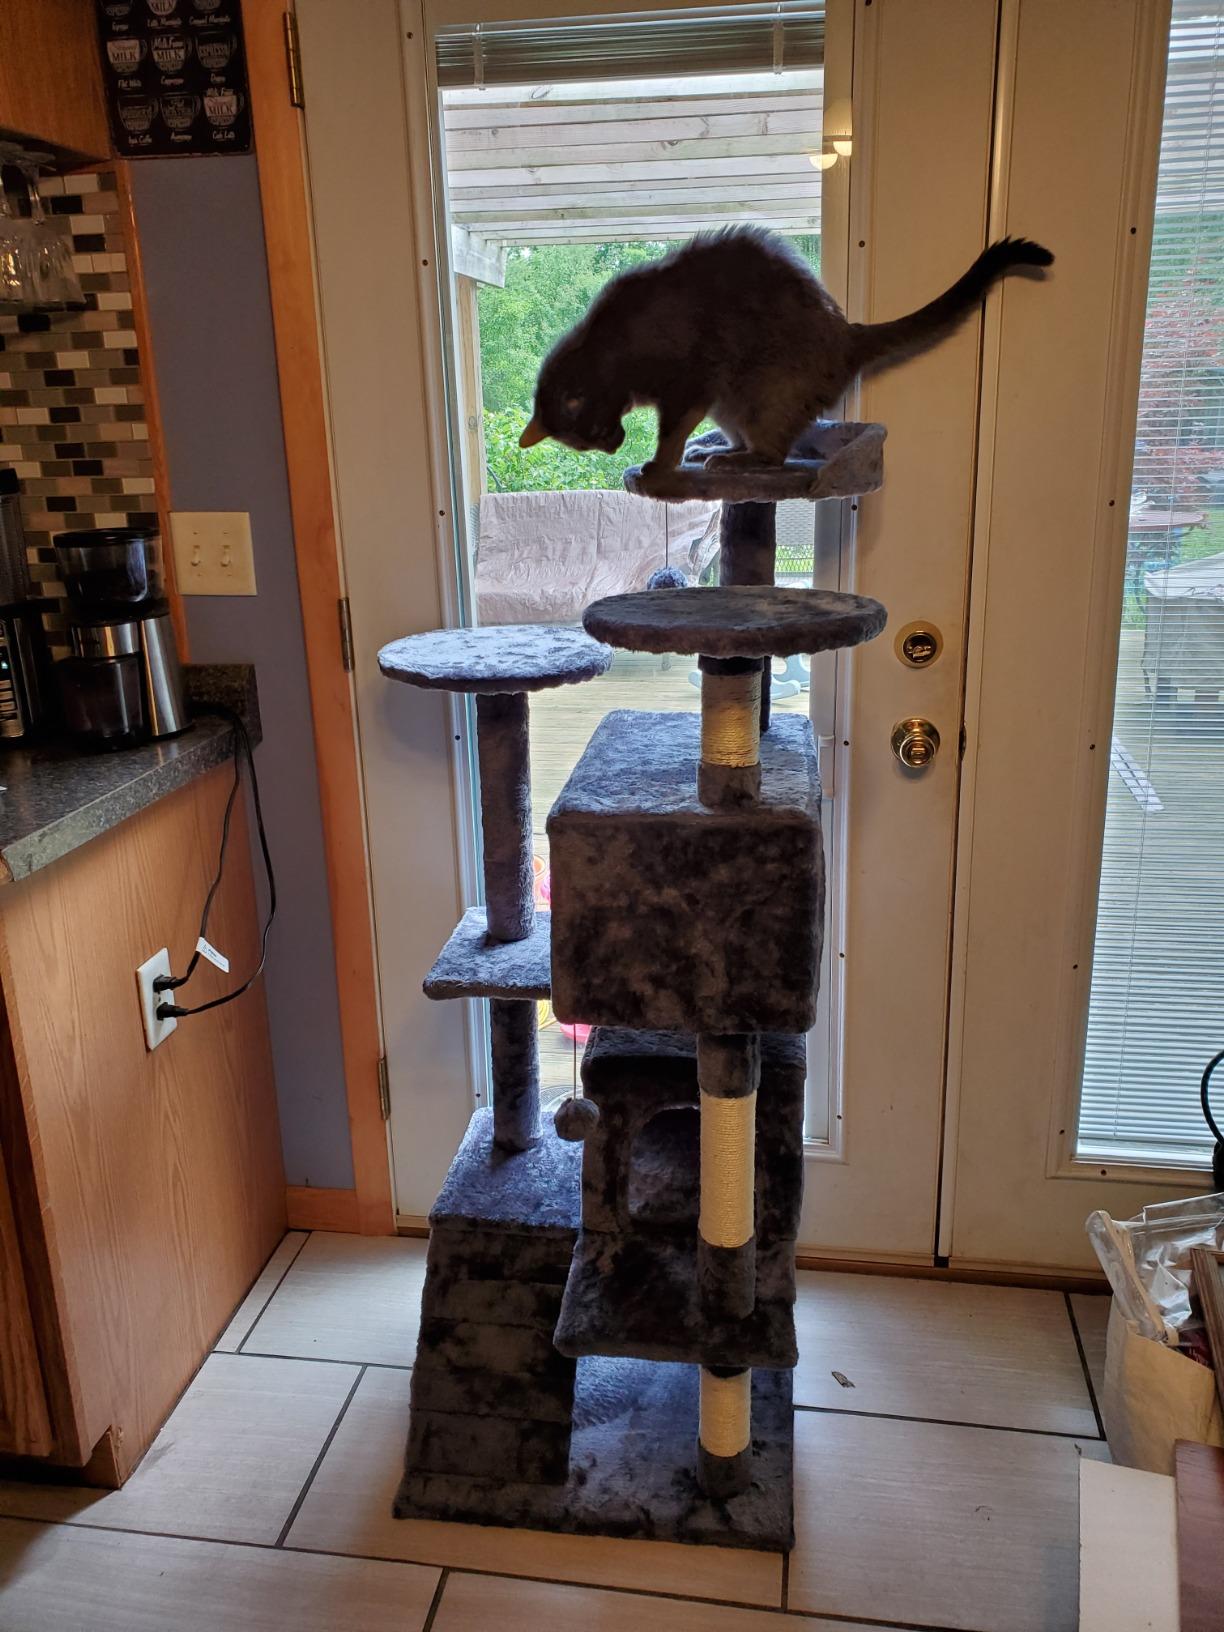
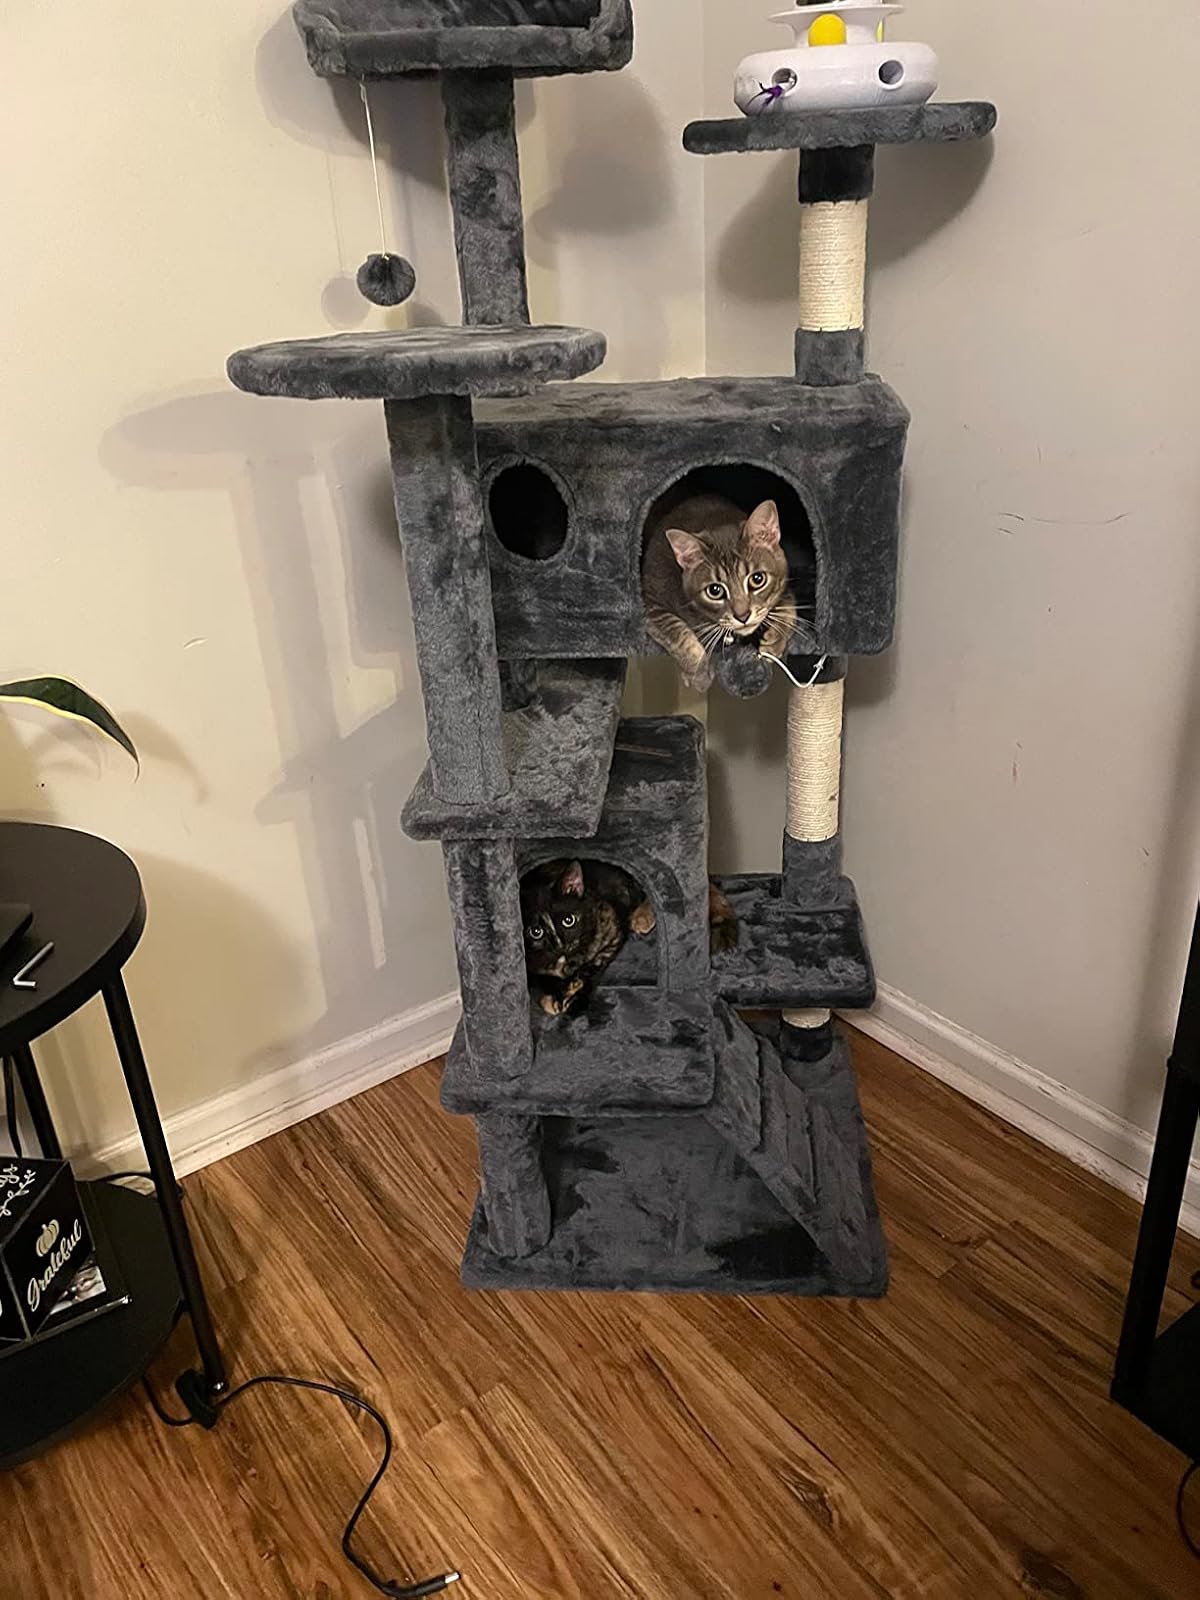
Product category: items_cat tree
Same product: yes